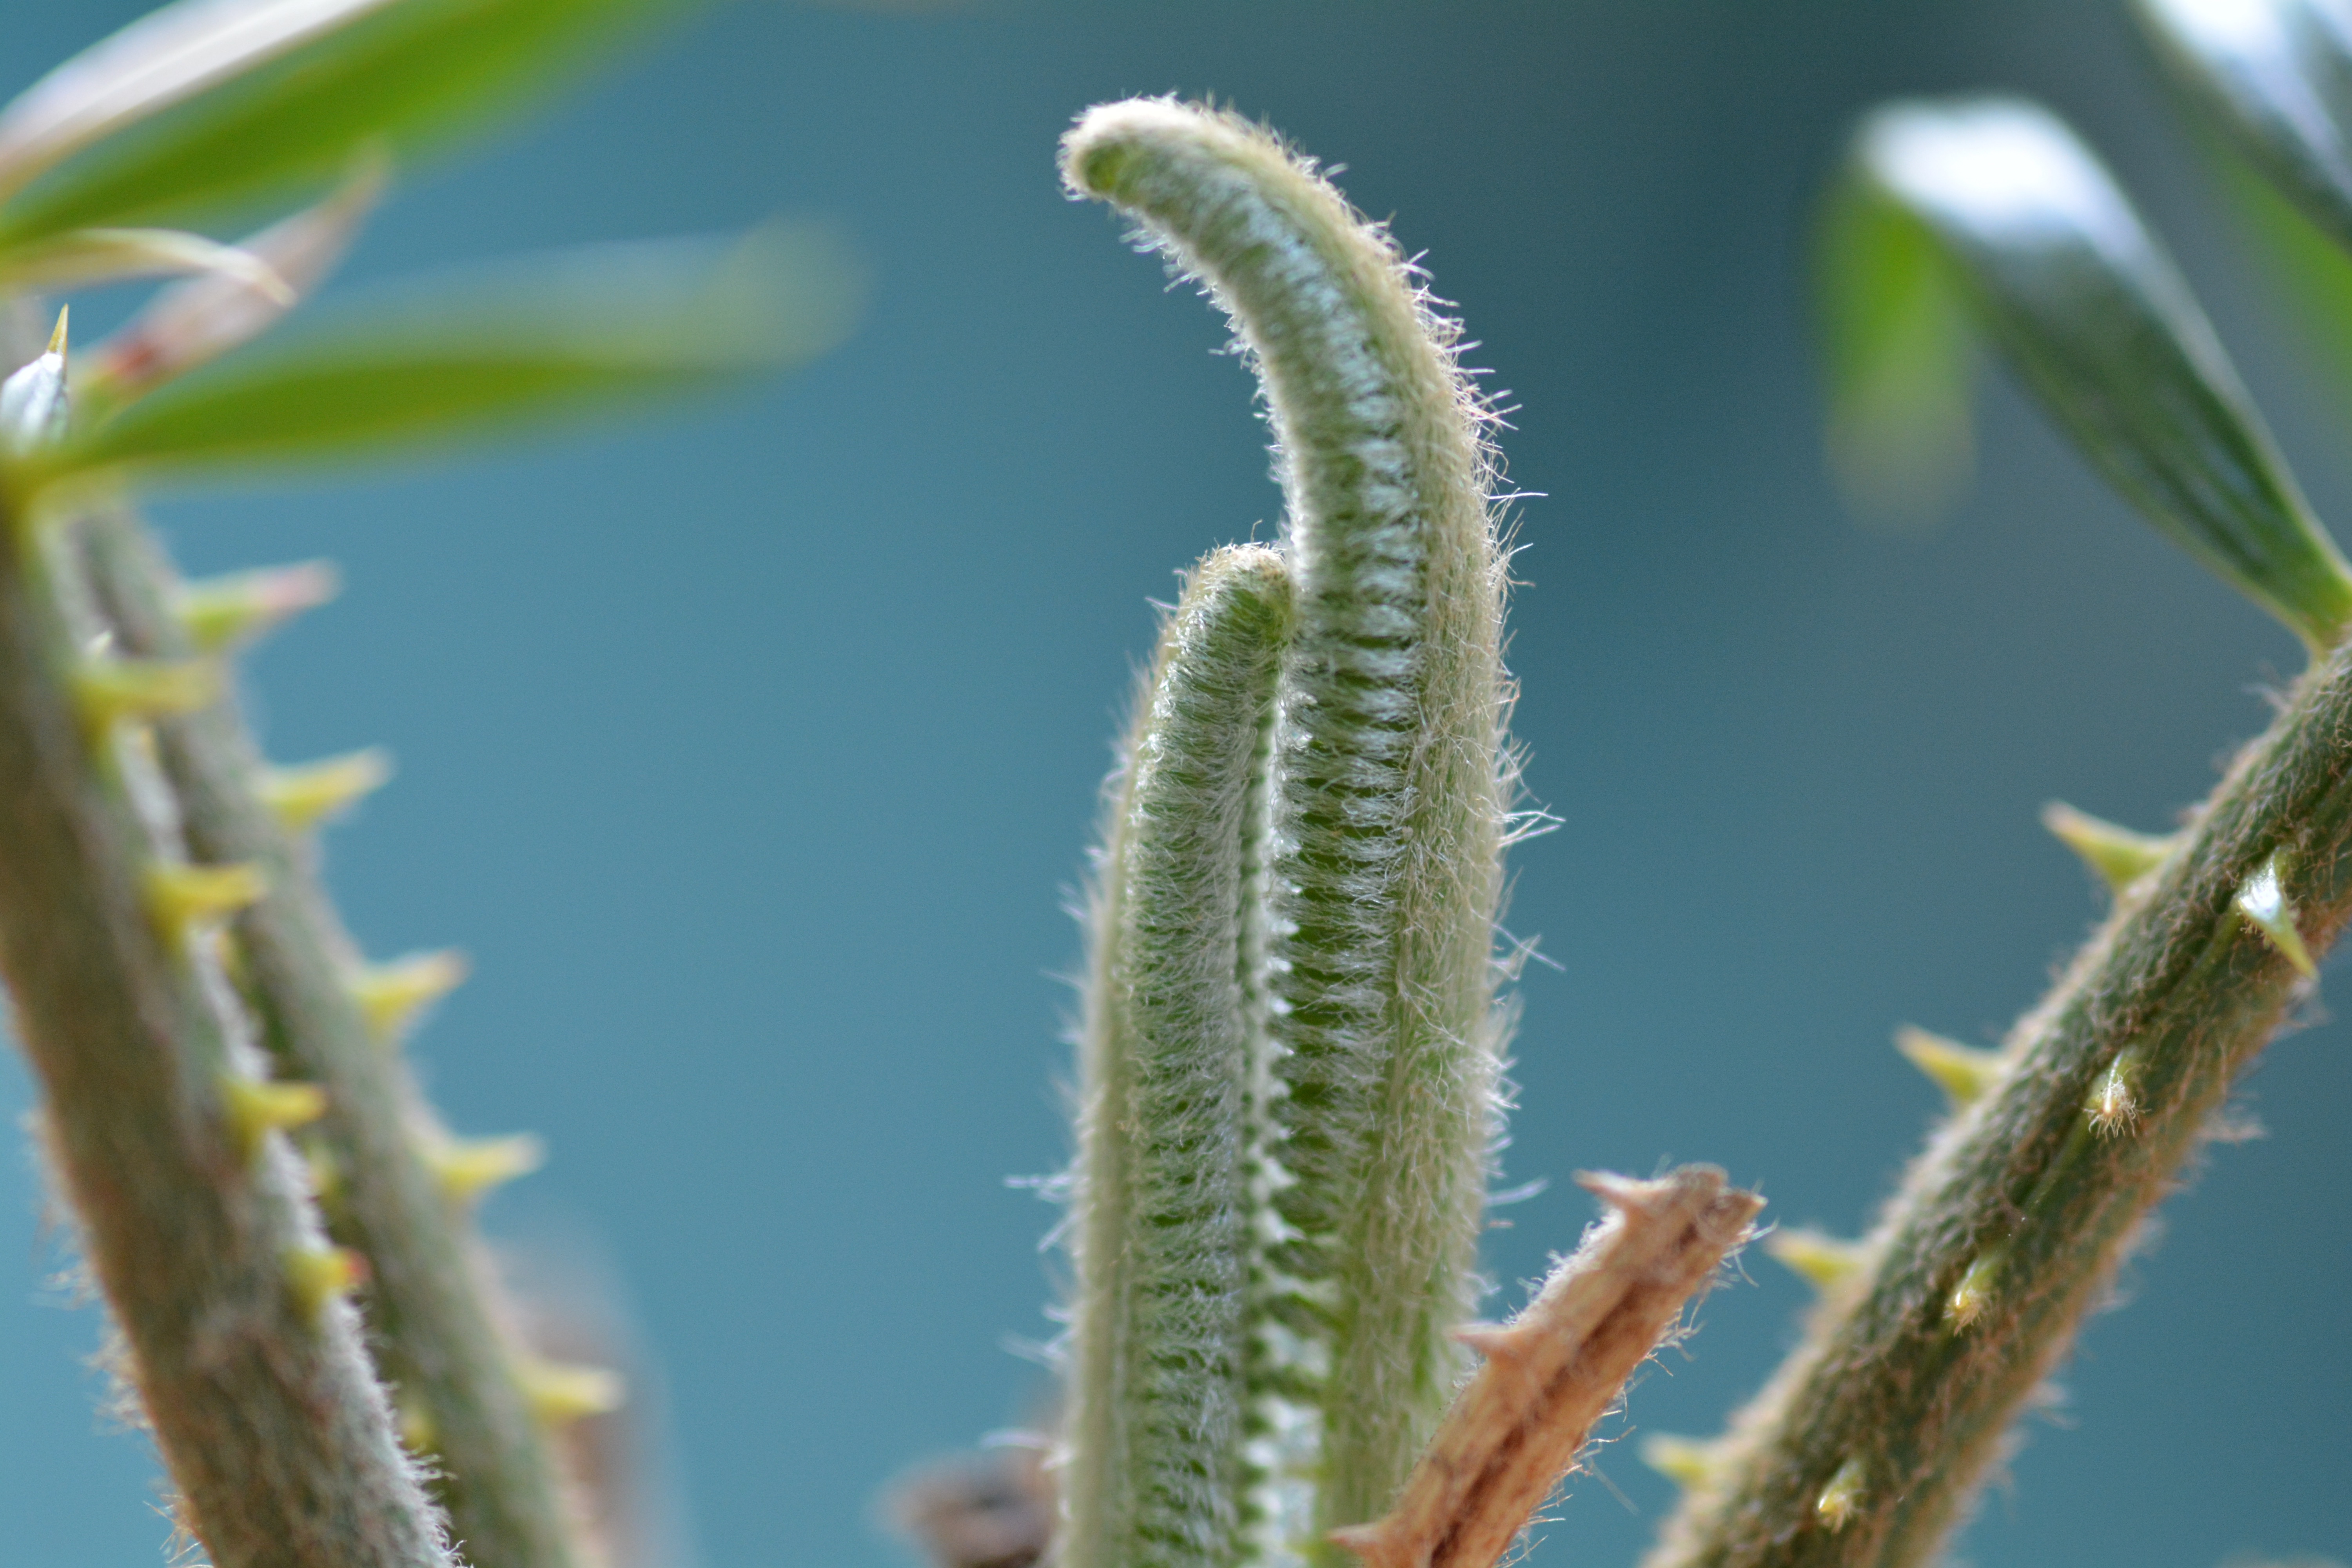
cactus, plant, flower, green, botany, flora, fauna, close up, macro photography, flowering plant, grass family, plant stem, land plant, thorns spines and prickles